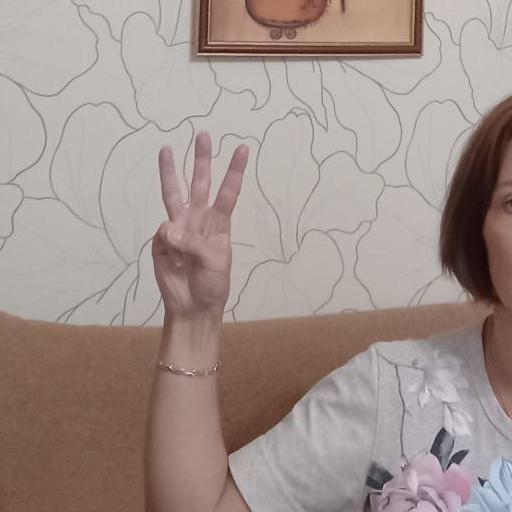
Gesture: three